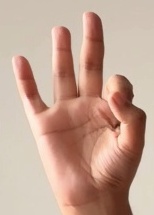
ASL sign: 9